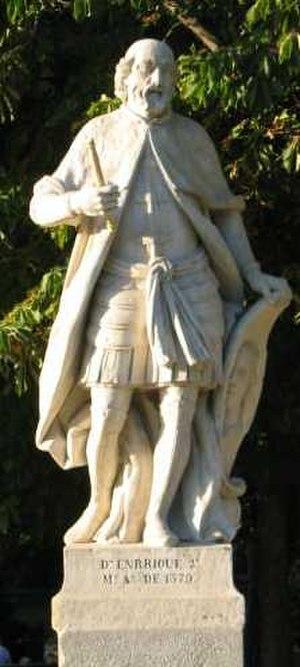
Charles V, dit « le Sage », est un roi de France de 1364 à 1380. Son règne marque la fin de la première partie de la guerre de Cent Ans : il réussit à récupérer la quasi-totalité des terres perdues par ses prédécesseurs, restaure l'autorité du pouvoir royal, et sort le Royaume d'une période difficile qui associe les défaites militaires lourdes de Crécy et Poitiers à la grande peste noire des années 1347-1351.
Le parc du Retiro est un grand parc de 125 hectares et plus de 15 000 arbres situé à Madrid. Il fut créé entre 1630 et 1640.